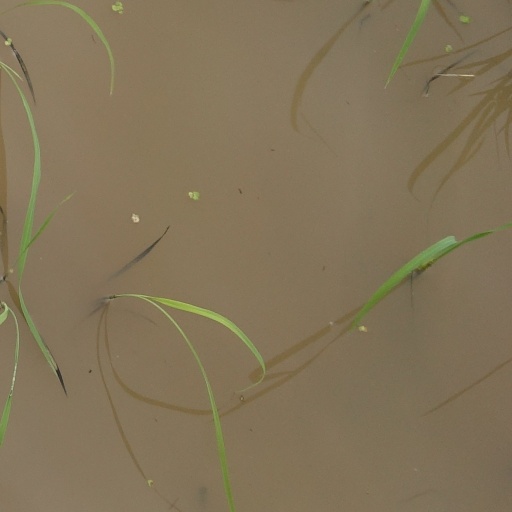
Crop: rice